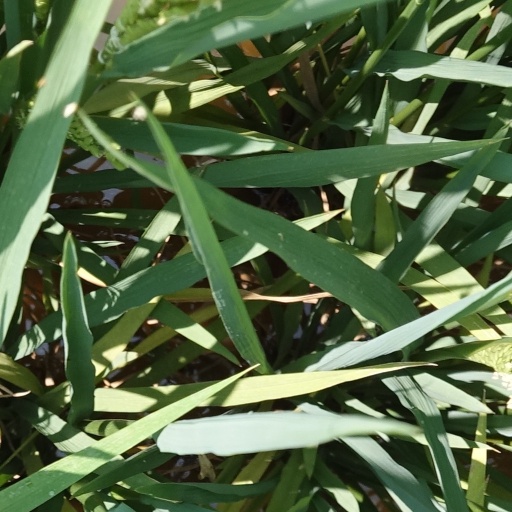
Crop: rice